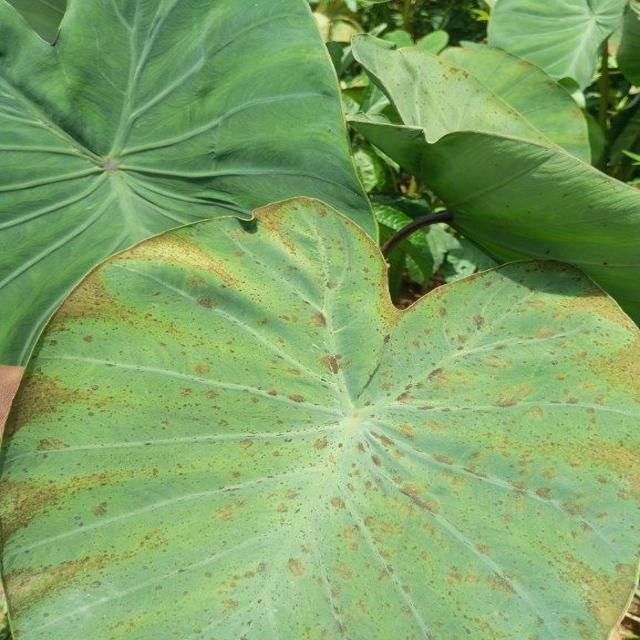
Label: Mid_Blight